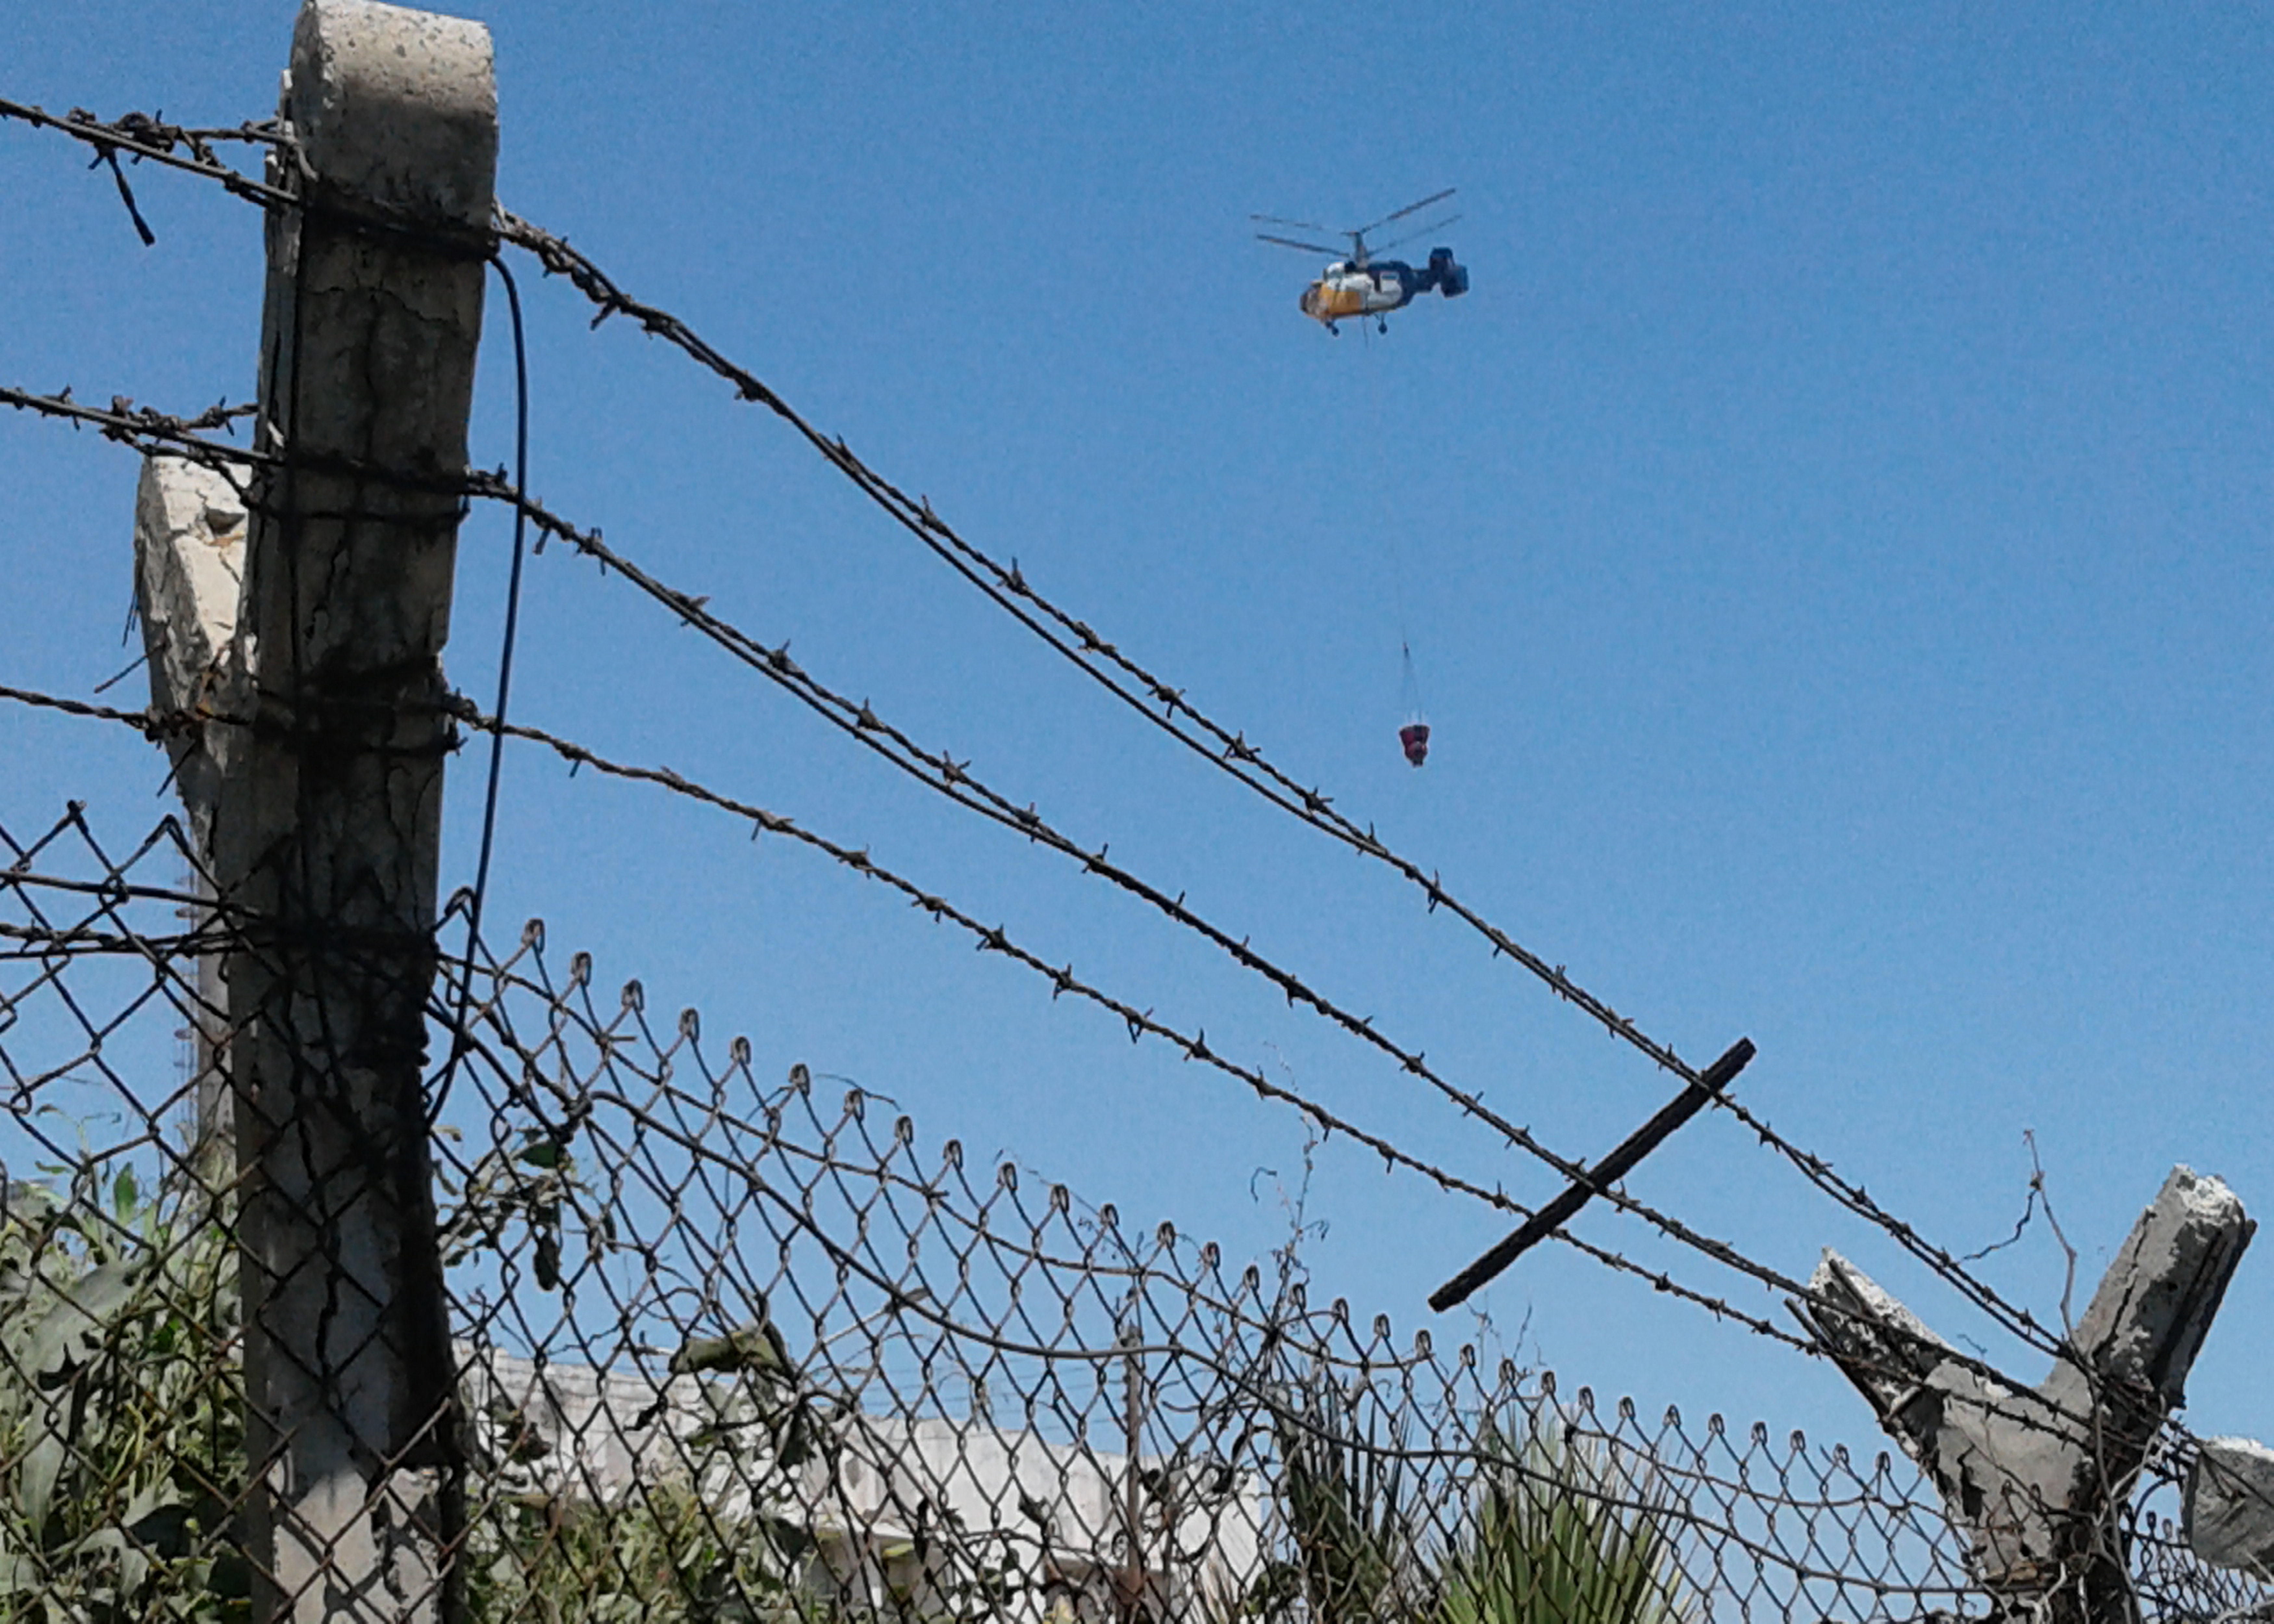
sea, fence, barbed wire, helicopter, sky, electricity, overhead power line, twig, plant, wire fencing, line, helicopter rotor, vehicle, aircraft, rotorcraft, electrical supply, wire, mesh, pole, public utility, event, transmission tower, chain link fencing, net, wind, tree, aviation, slope, metal, flight